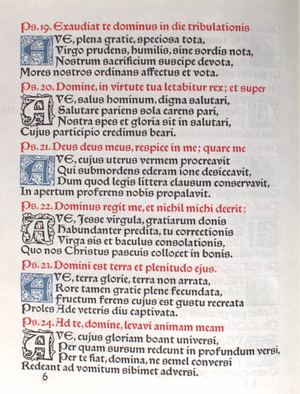
William Morris, né le 24 mars 1834 à Walthamstow, Essex et mort le 3 octobre 1896 à Hammersmith, Londres, est un fabricant, designer textile, imprimeur, écrivain, poète, conférencier, peintre, dessinateur et architecte britannique, célèbre à la fois pour ses œuvres littéraires, son engagement politique libertaire, son travail d'édition et ses créations dans le domaine des arts décoratifs, en tant que membre de la Confrérie préraphaélite, qui comptent parmi les sources du mouvement Arts & Crafts qui eut, dans ce domaine, l'une des influences les plus importantes en Grande-Bretagne au XXᵉ siècle.